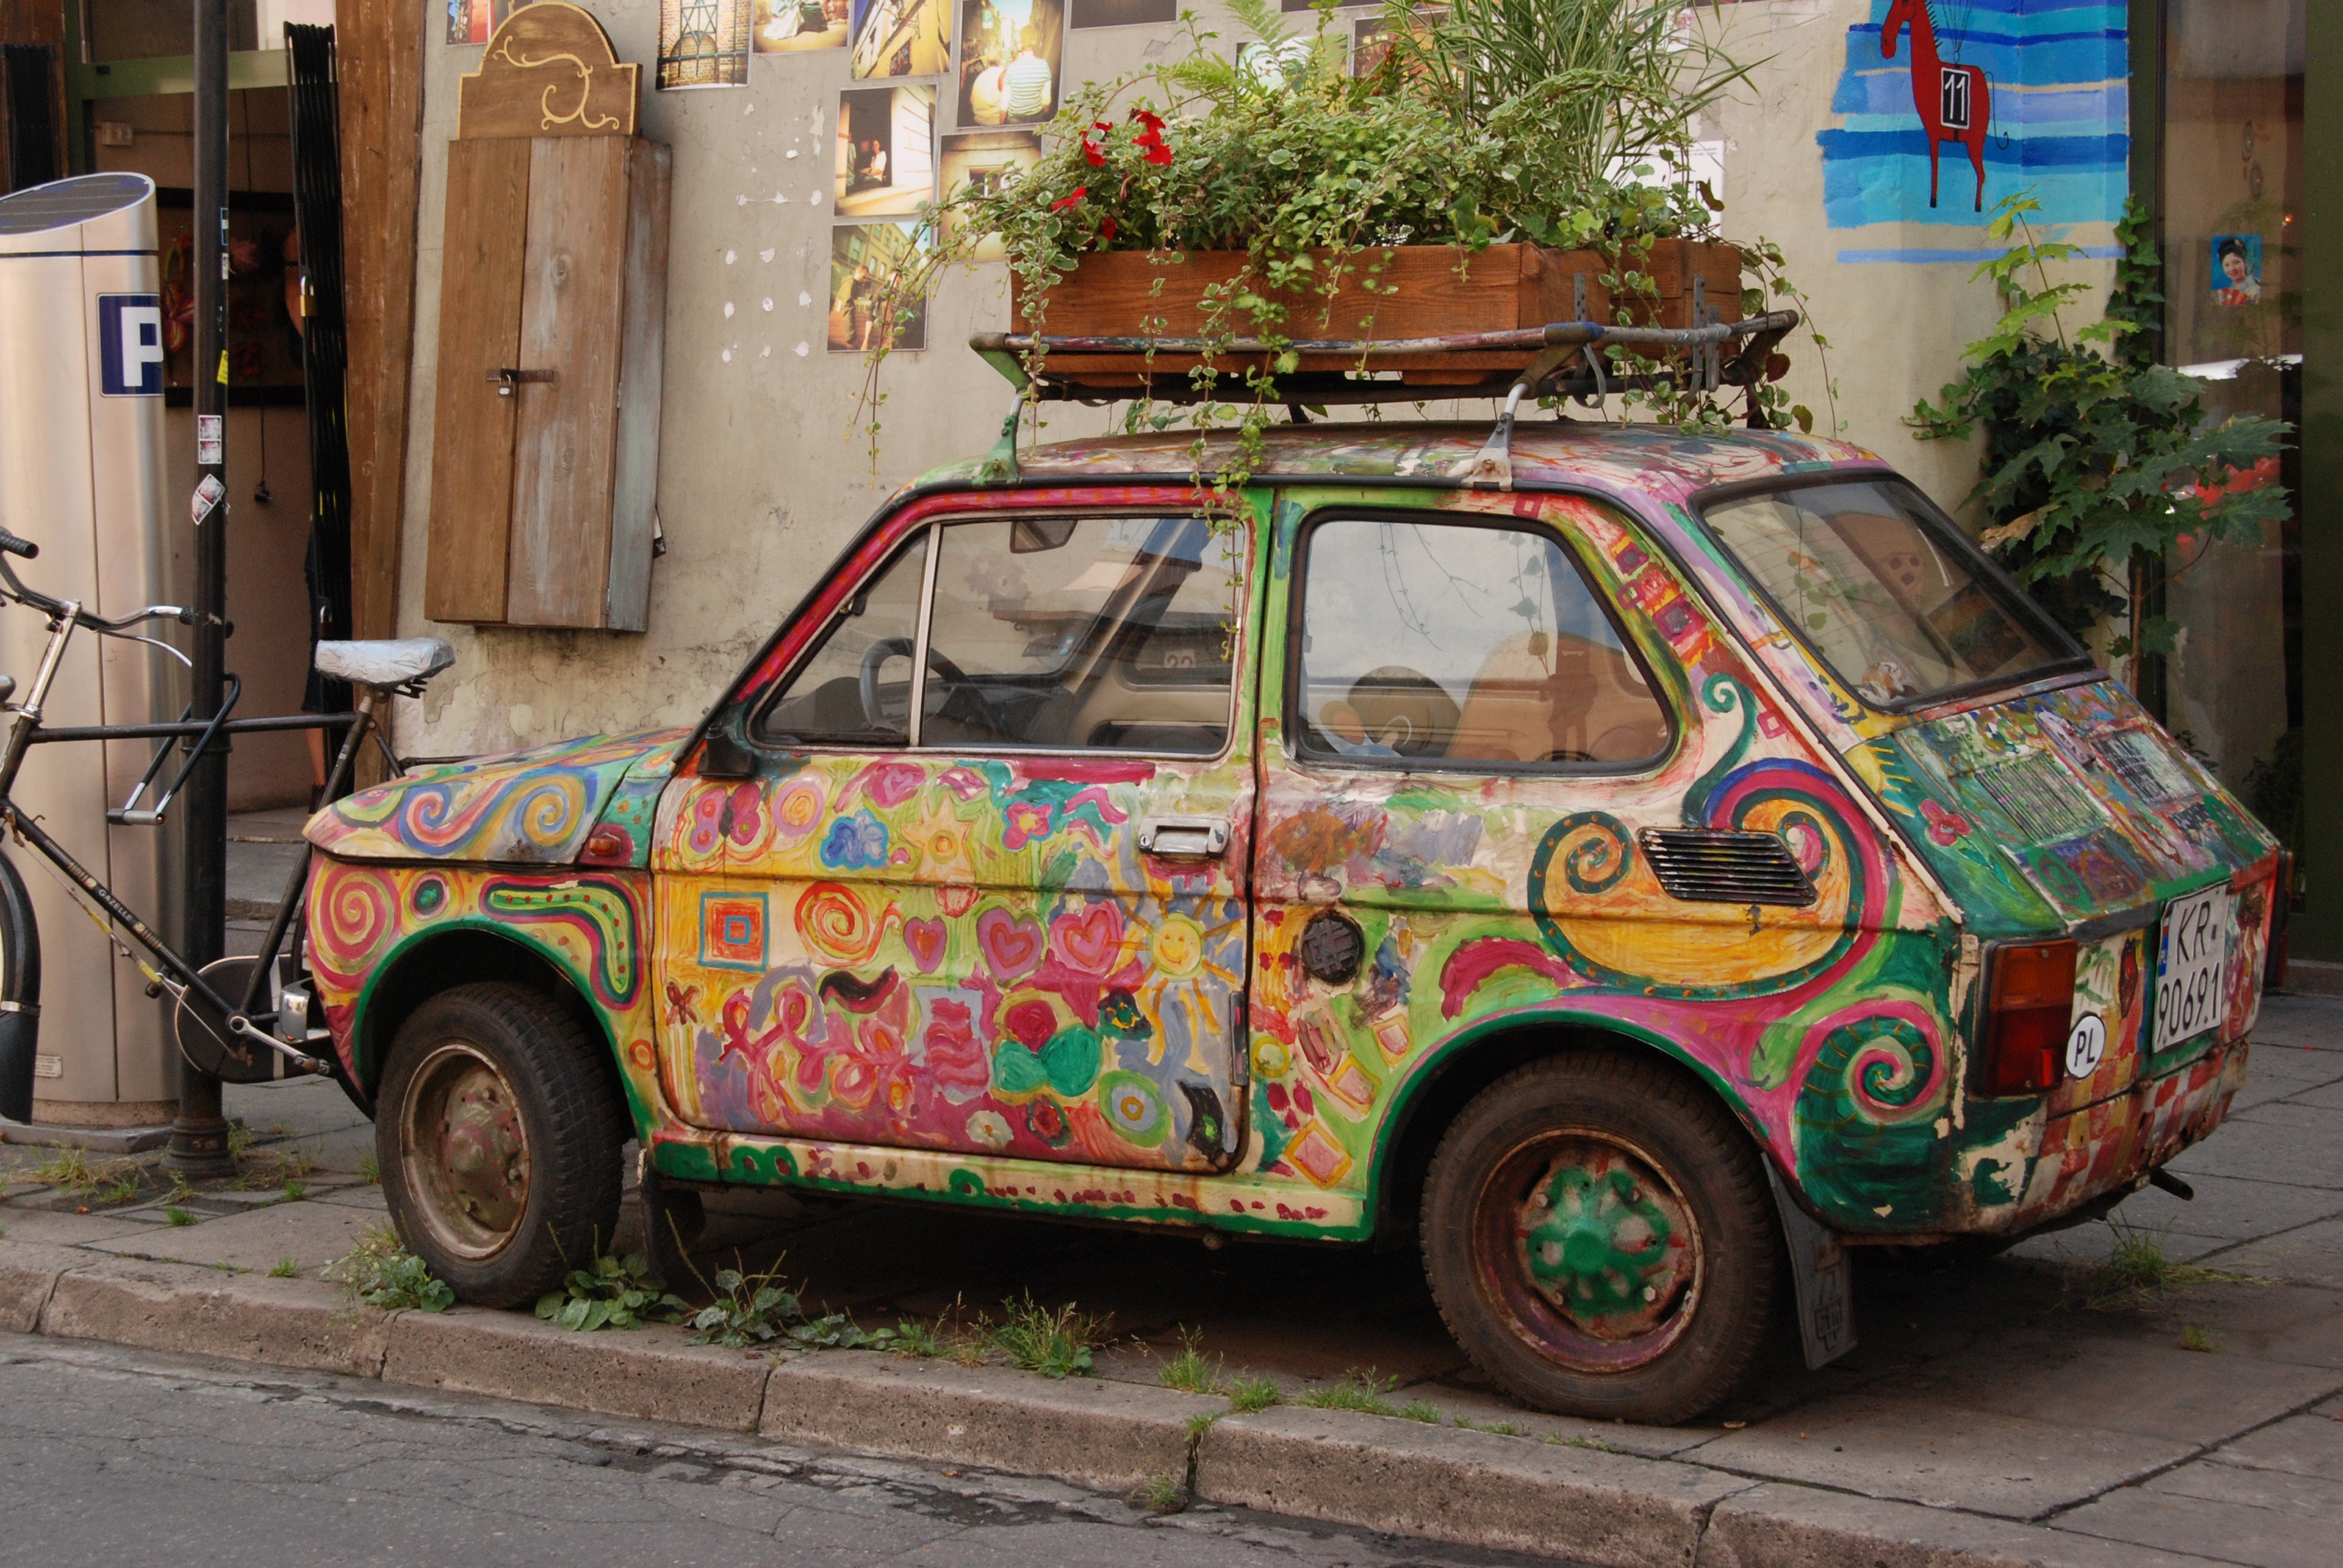
plant, car, old, decoration, vehicle, planter, racing, painted, fiat, antique car, city car, land vehicle, auto racing, automobile make, family car, subcompact car, dirt track racing, rallying, fiat 126